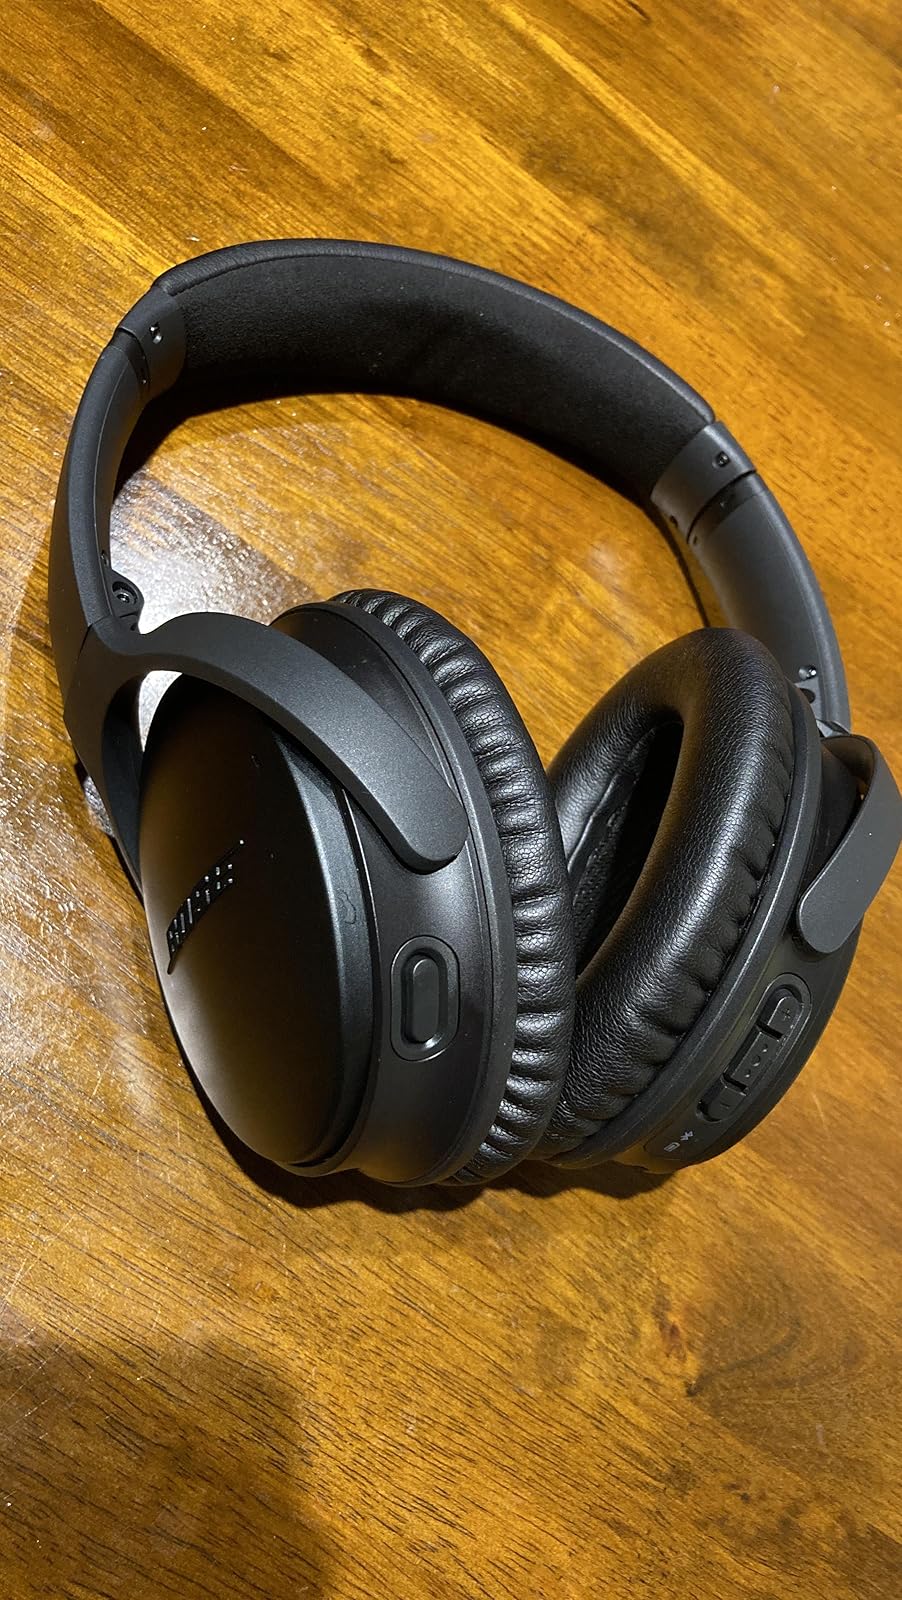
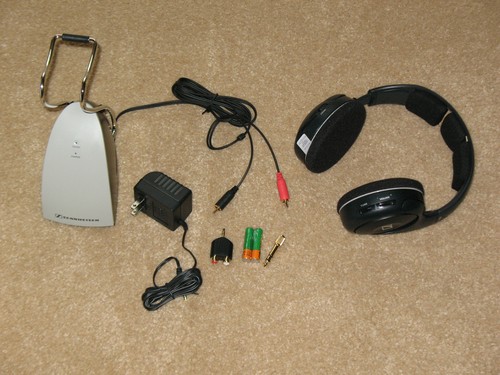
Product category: headphones
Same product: no